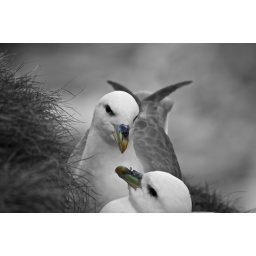
Coloured beaks and black and white birds, taken in Crail 2010&amp;lt;3